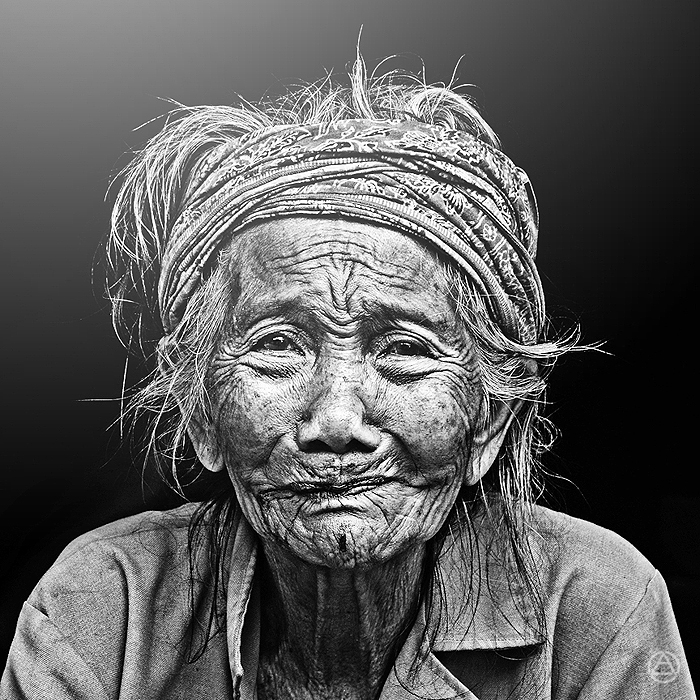
Gender: women